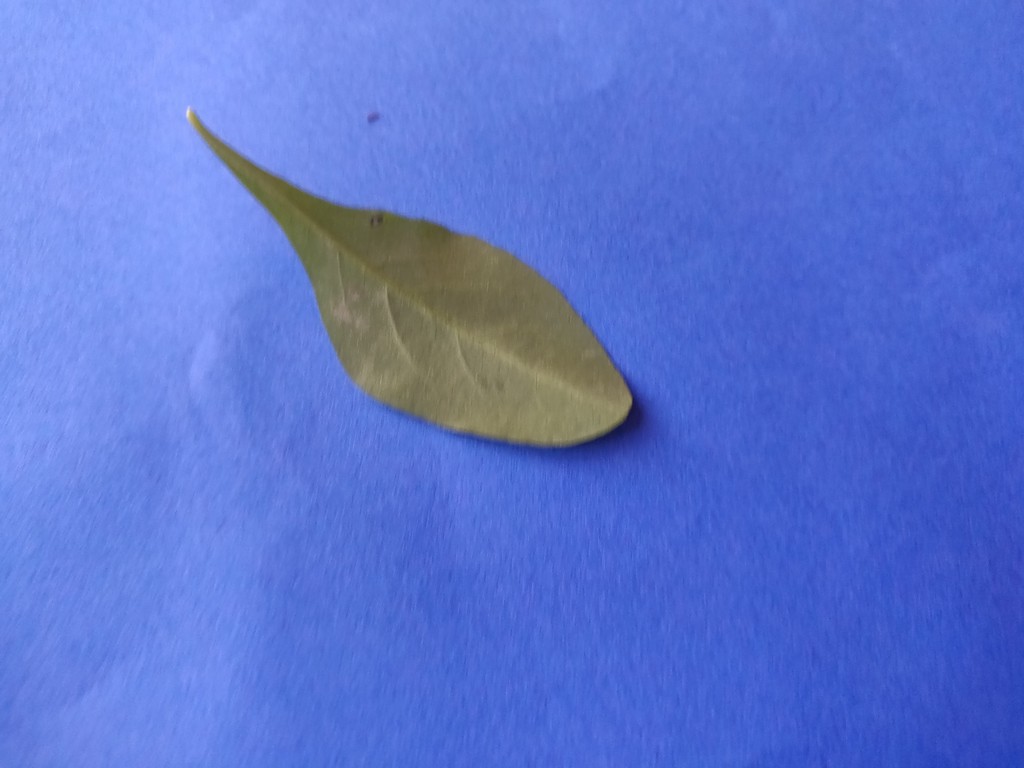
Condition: Healthy
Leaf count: single
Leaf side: back